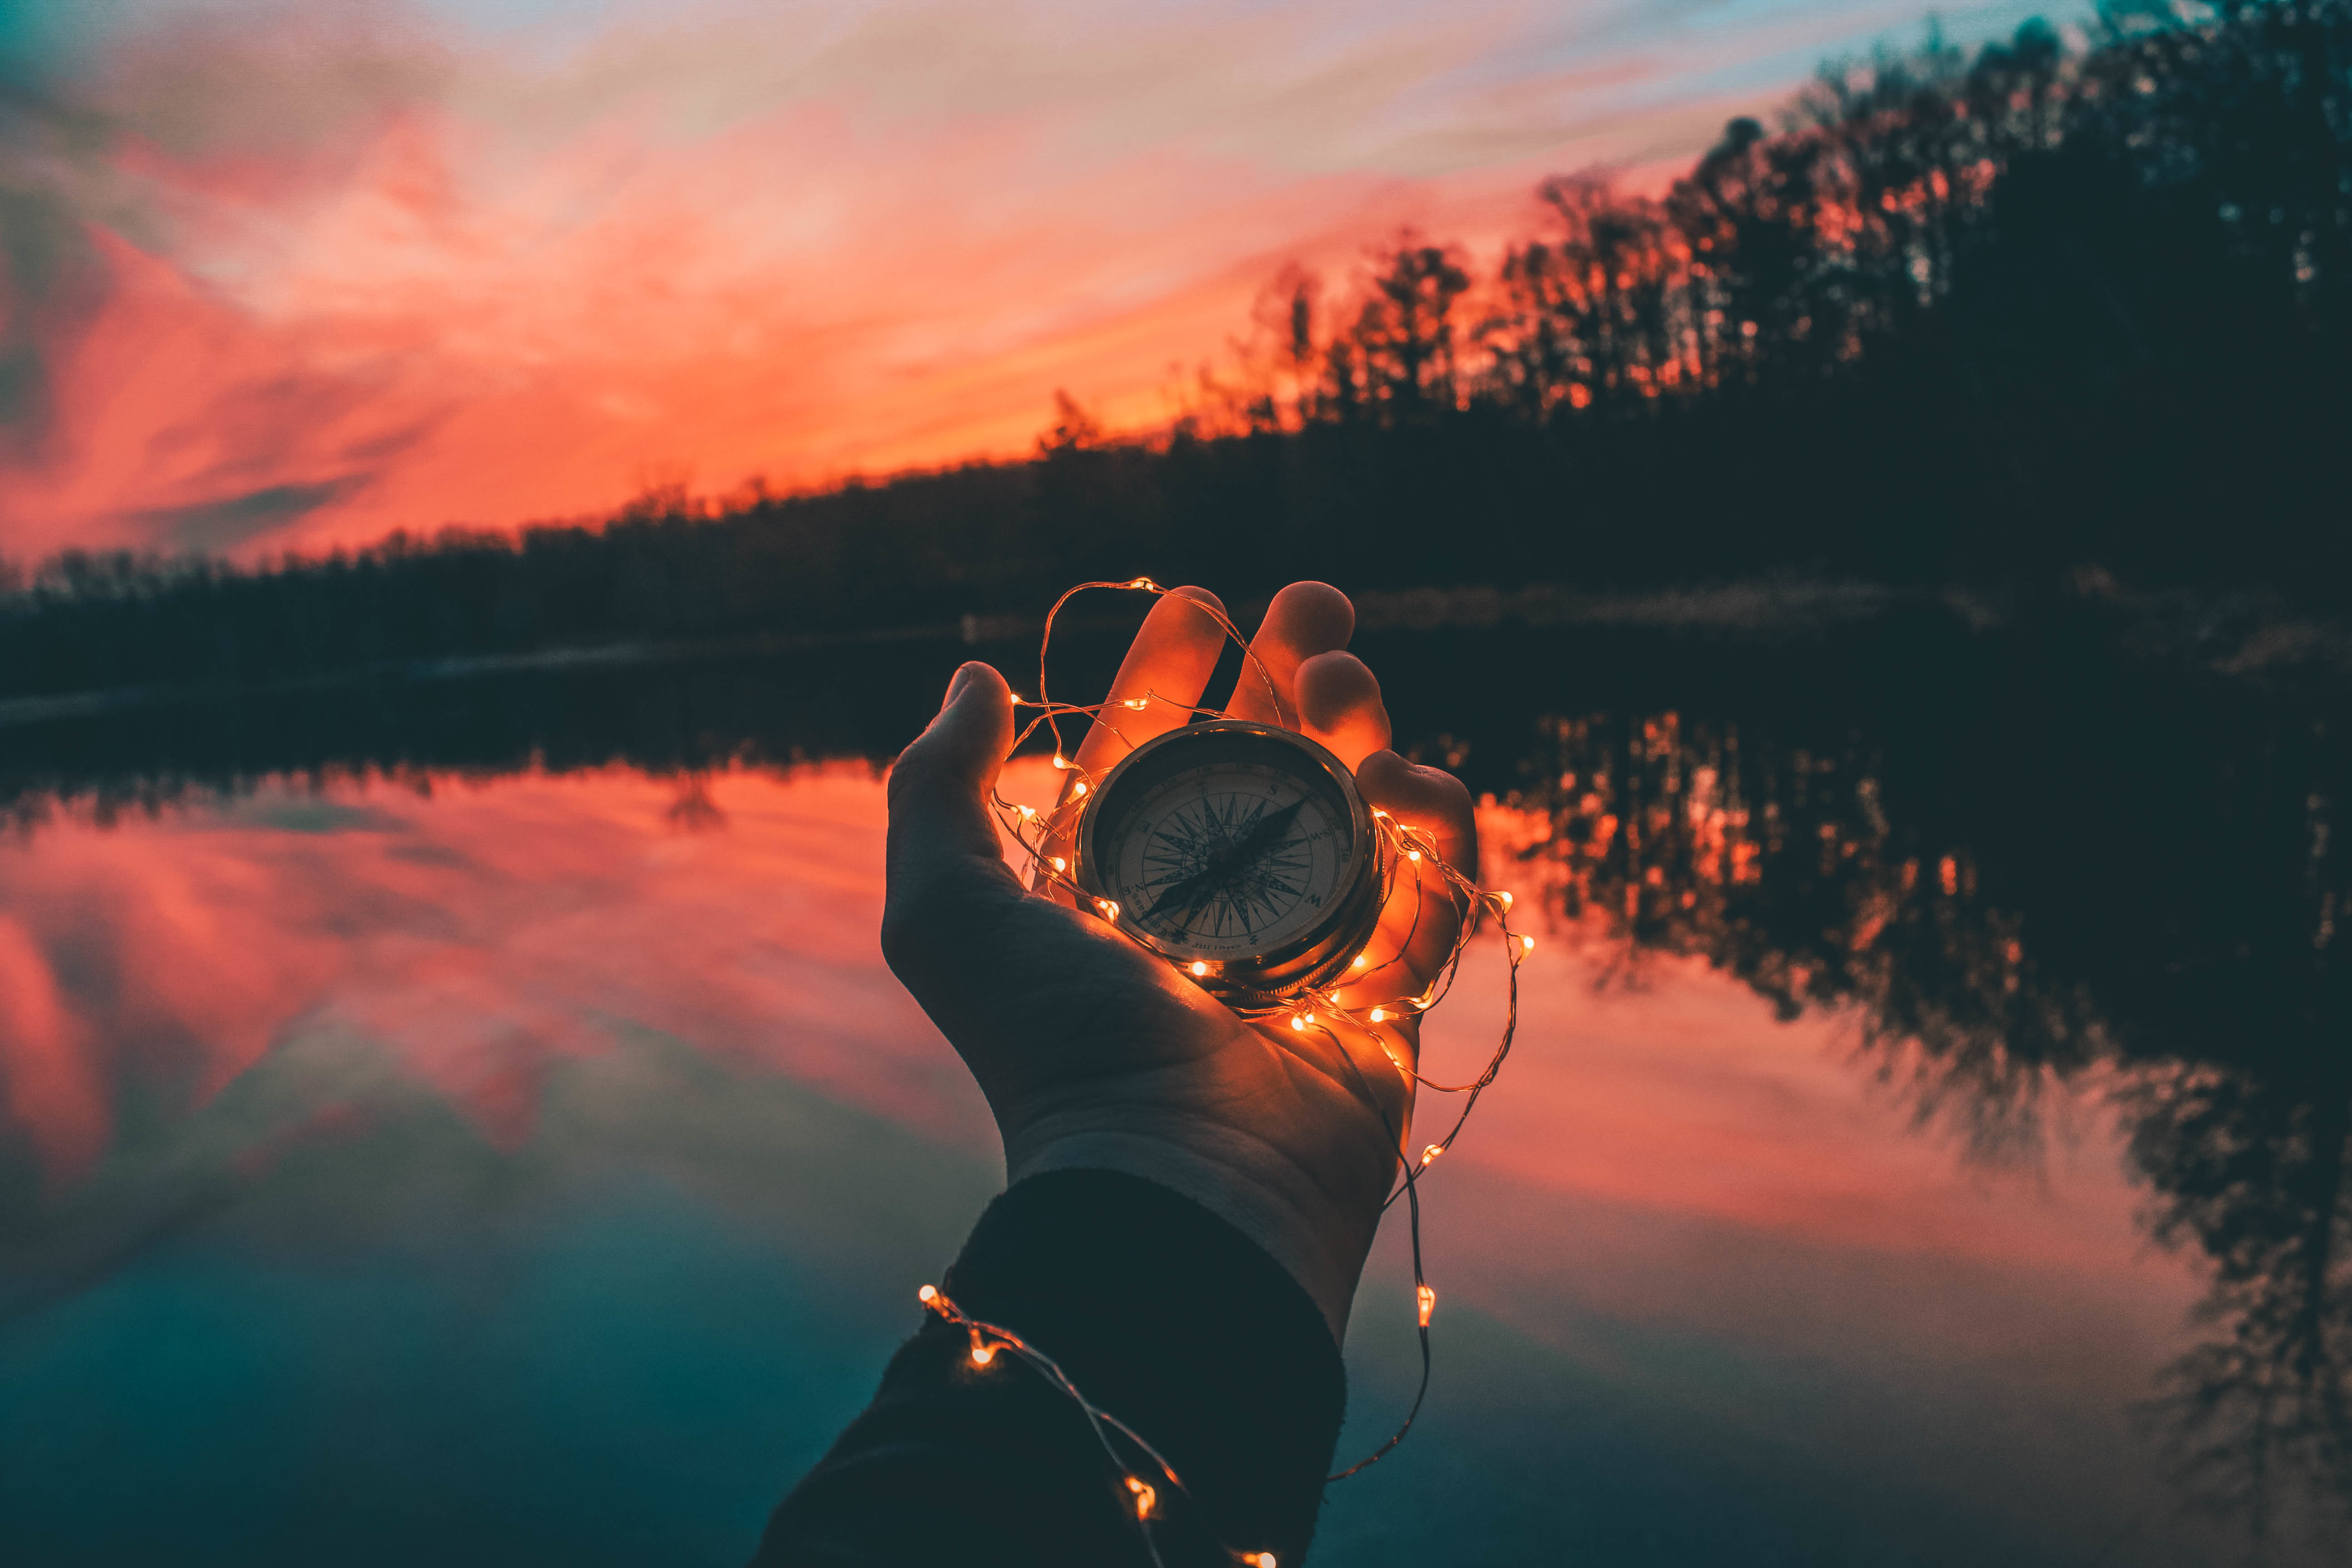
light, cloud, sky, sun, sunrise, sunset, sunlight, morning, dawn, atmosphere, dusk, evening, reflection, red, darkness, atmosphere of earth